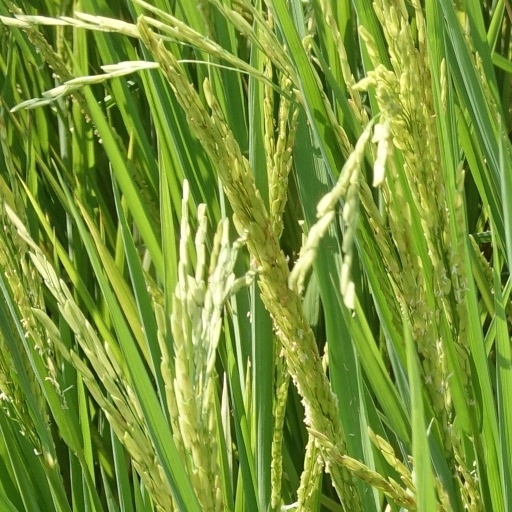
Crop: rice